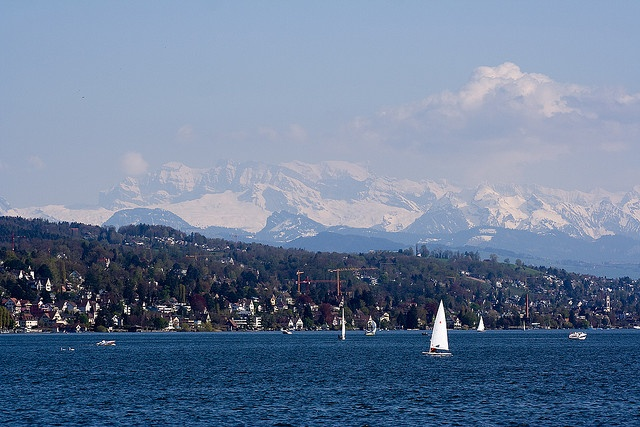
A sail boat traveling across crystal blue water.
A sail boat out in the sea with a few other types of boats
A large lake filled with sailboats and motor boats on a sunny day.
Some very pretty boats out on the water.
Sailboats on blue water beside a city with mountains behind.